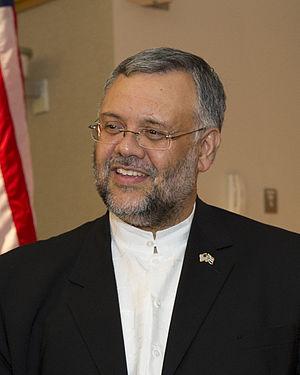
Le Congrès national africain est un parti politique d’Afrique du Sud membre de l'Internationale socialiste. Fondé en 1912 à Bloemfontein pour défendre les intérêts de la majorité noire contre la minorité blanche, il fut déclaré hors-la-loi par le Parti national pendant l’apartheid en 1960. Il est à nouveau légalisé le 2 février 1990 alors que l’apartheid est aboli en juin 1991. Il aura également été classé comme organisation terroriste par les États-Unis de 1986 à 2008.